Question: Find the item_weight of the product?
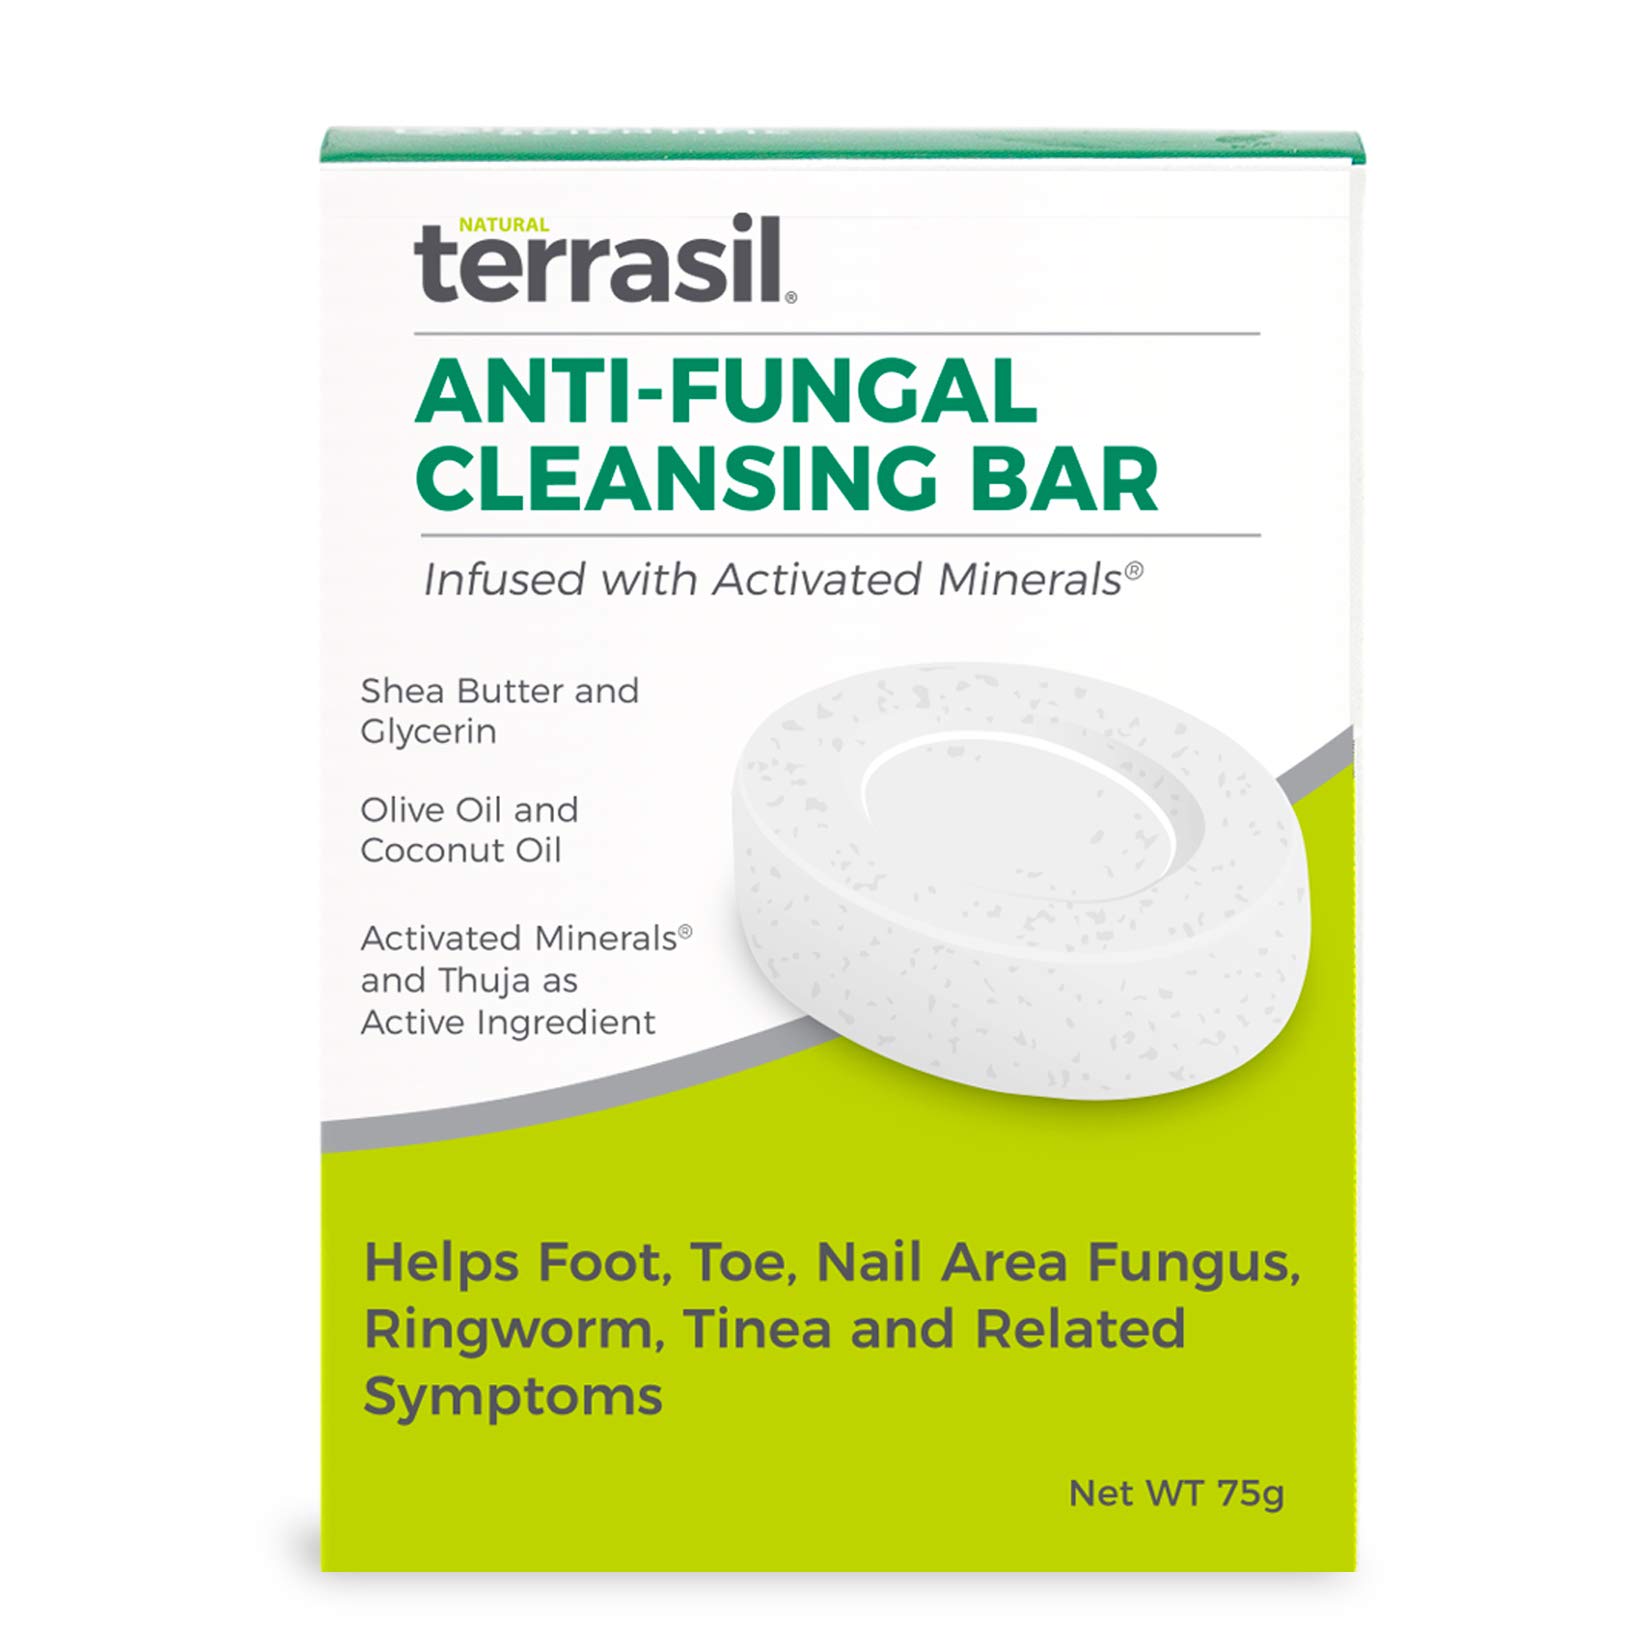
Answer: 75.0 gram